Bersaglieri

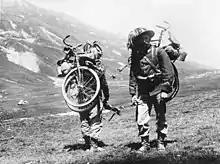
Bersaglieri cyclists in 1915

The twelve cyclist battalions of the peacetime regiments had been raised in 1910. Each consisted of three companies of 150 men, and a machine gun section with two machine guns. For the duration of the war the cyclists battalions operated independently from their regiments and were assigned as needed to higher commands. On various occasions Bersaglieri Cyclist Battalion Groups were formed, but only after the Battle of Caporetto forced the Italian army to retreat from the Isonzo front, during which the cyclist battalions served as rearguard, did the army institute permanent cyclist groups. These four groups were officially instituted on 15 January 1918 and each fielded three cyclist battalions and formed initially the mobile reserve of the Third Army on the lower Piave river: